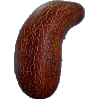
Label: Cucumber Ripe 1